Art Larsen

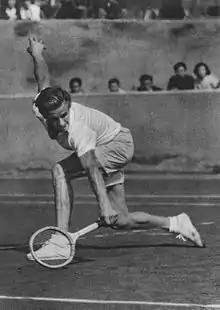
Larsen in 1951

Arthur David "Art" or "Tappy" Larsen (April 17, 1925 – December 7, 2012) was a U.S. tennis player in the 1940s and 1950s.